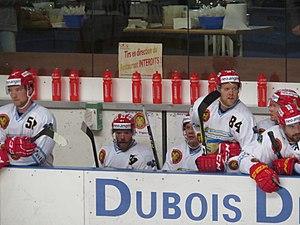
Match entre les Dragons de Rouen et les Tigers de Langnau le 8 août 2017 au Sentier (Hockeyades) 15 Gerber Roland 84 Elo Eero 91 Berger Nils 58 Gustafsson Anton